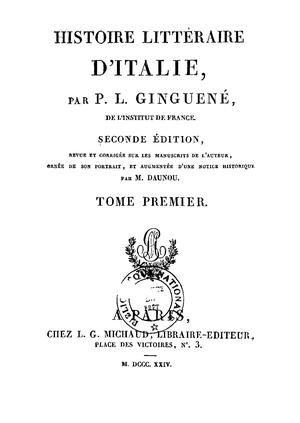
Page de titre de l’Histoire littéraire d'Italie de Pierre-Louis Ginguené's Histoire littéraire d'Italie.
Pierre-Louis Ginguené, né le 25 avril 1748 à Rennes et mort le 16 novembre 1816 à Paris, est un journaliste, poète et historien de la littérature français.